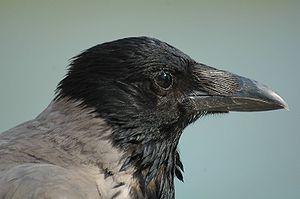
Tête de Corneille mantelée (Corvus cornix). Image prise dans un parc près d'Helsinki (Finlande).